Port Adelaide

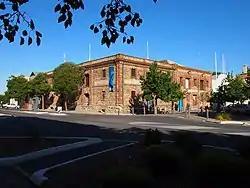
The South Australian Maritime Museum is one of Port Adelaide's most significant.

The earliest recorded hotel was the Port Hotel. It opened in 1838, two years before the port was officially declared. Three years later the First Commercial Inn opened. It has the longest licensing history in the suburb, though discontinuous. It did not trade for 12 years following a fire in 1857.